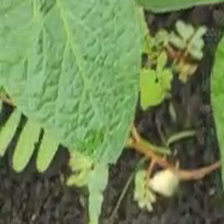
Weed species: Sicklepod_(Senna obtusifolia)